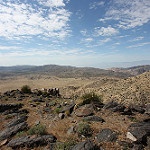
Label: mountain